Marvin Schulz

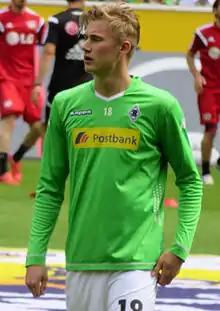
Schulz with Borussia Mönchengladbach in 2015

Marvin Schulz (born 15 January 1995) is a German professional footballer who plays as a centre-back for 2. Bundesliga club Preußen Münster.